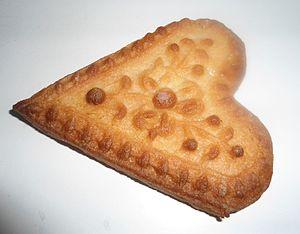
Massepain cuit
Le massepain cuit est un petit gâteau confectionné à base d'amandes mondées et finement moulues, mélangées à du blanc d'œuf et du sucre, moulé dans une forme et cuit à feu doux.